David Duke

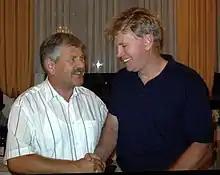
Duke (right) with Udo Voigt, the former leader of the National Democratic Party of Germany (NPD)

A Mason-Dixon poll released on October 20, 2016, showed Duke receiving support from 5.1% of voters in the state, barely clearing the 5% requirement for a candidate to be allowed to participate in a November 2 debate.